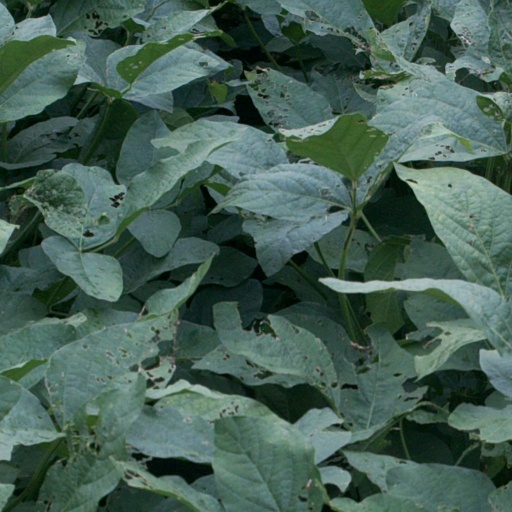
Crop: soybean